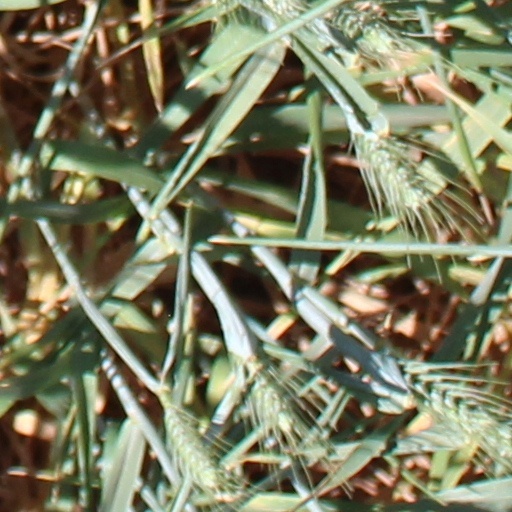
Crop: wheat